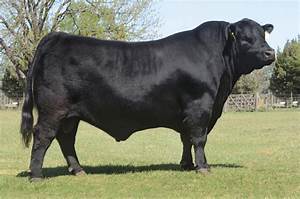
Label: mucca